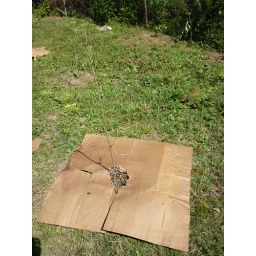
Cardboard around fruit tree